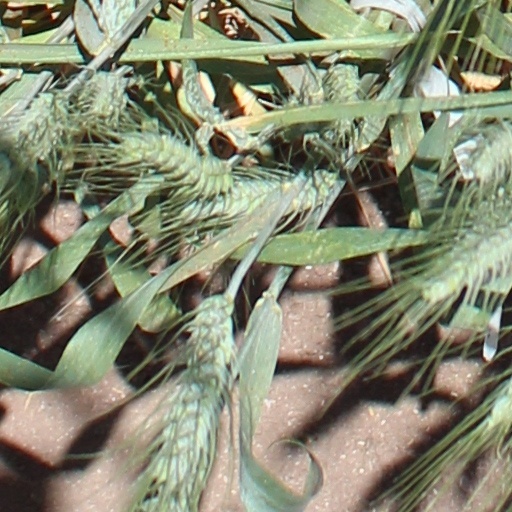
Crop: wheat